Jonnu Smith

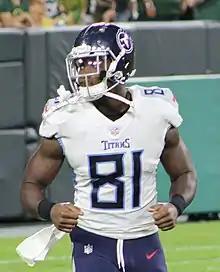
Smith in 2018

Smith was named the Titans' top tight end on the depth chart after starter Delanie Walker suffered a dislocated ankle during the season-opening 27–20 road loss to the Dolphins. Smith initially struggled filling Walker's shoes, but he caught his first touchdown of the season on a shovel pass from Mariota during Week 9 against the Dallas Cowboys in a 28–14 road victory. In the next game against the Patriots, Smith caught four passes for 45 yards and a touchdown in the 34–10 victory. Two weeks later, he caught a 61-yard touchdown pass as the Titans lost to the Houston Texans on the road by a score of 34–17. However, during a 30–9 victory against the Jaguars in Week 14, Smith suffered a season-ending MCL injury.